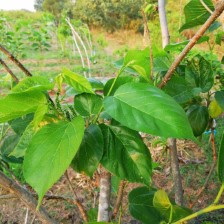
Variety: TaiwanMeacho